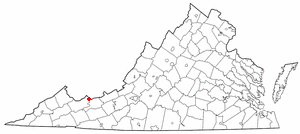
Bluefield est une municipalité américaine située dans le comté de Tazewell en Virginie. Selon le recensement de 2010, sa population est de 5 444 habitants.